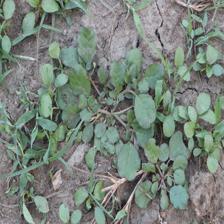
Label: BroadLeafWeed